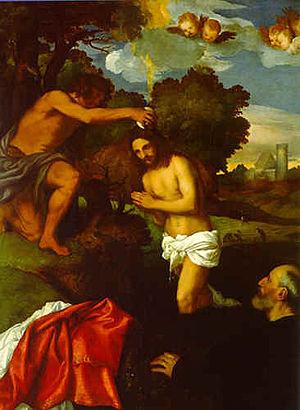
Le Baptême du Christ est une peinture à l'huile sur panneau du Titien, datant de 1512, conservée dans les Musées du Capitole à Rome.